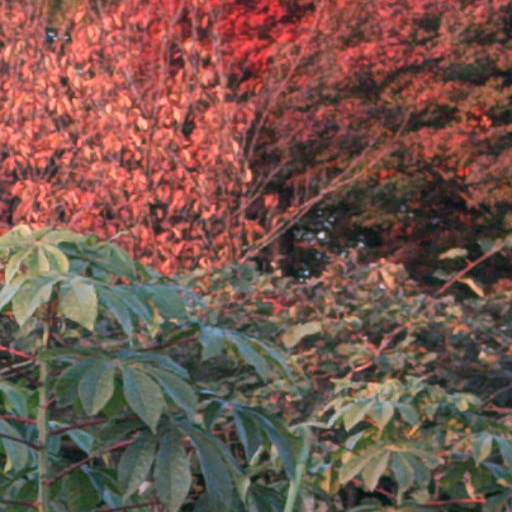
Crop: cassava